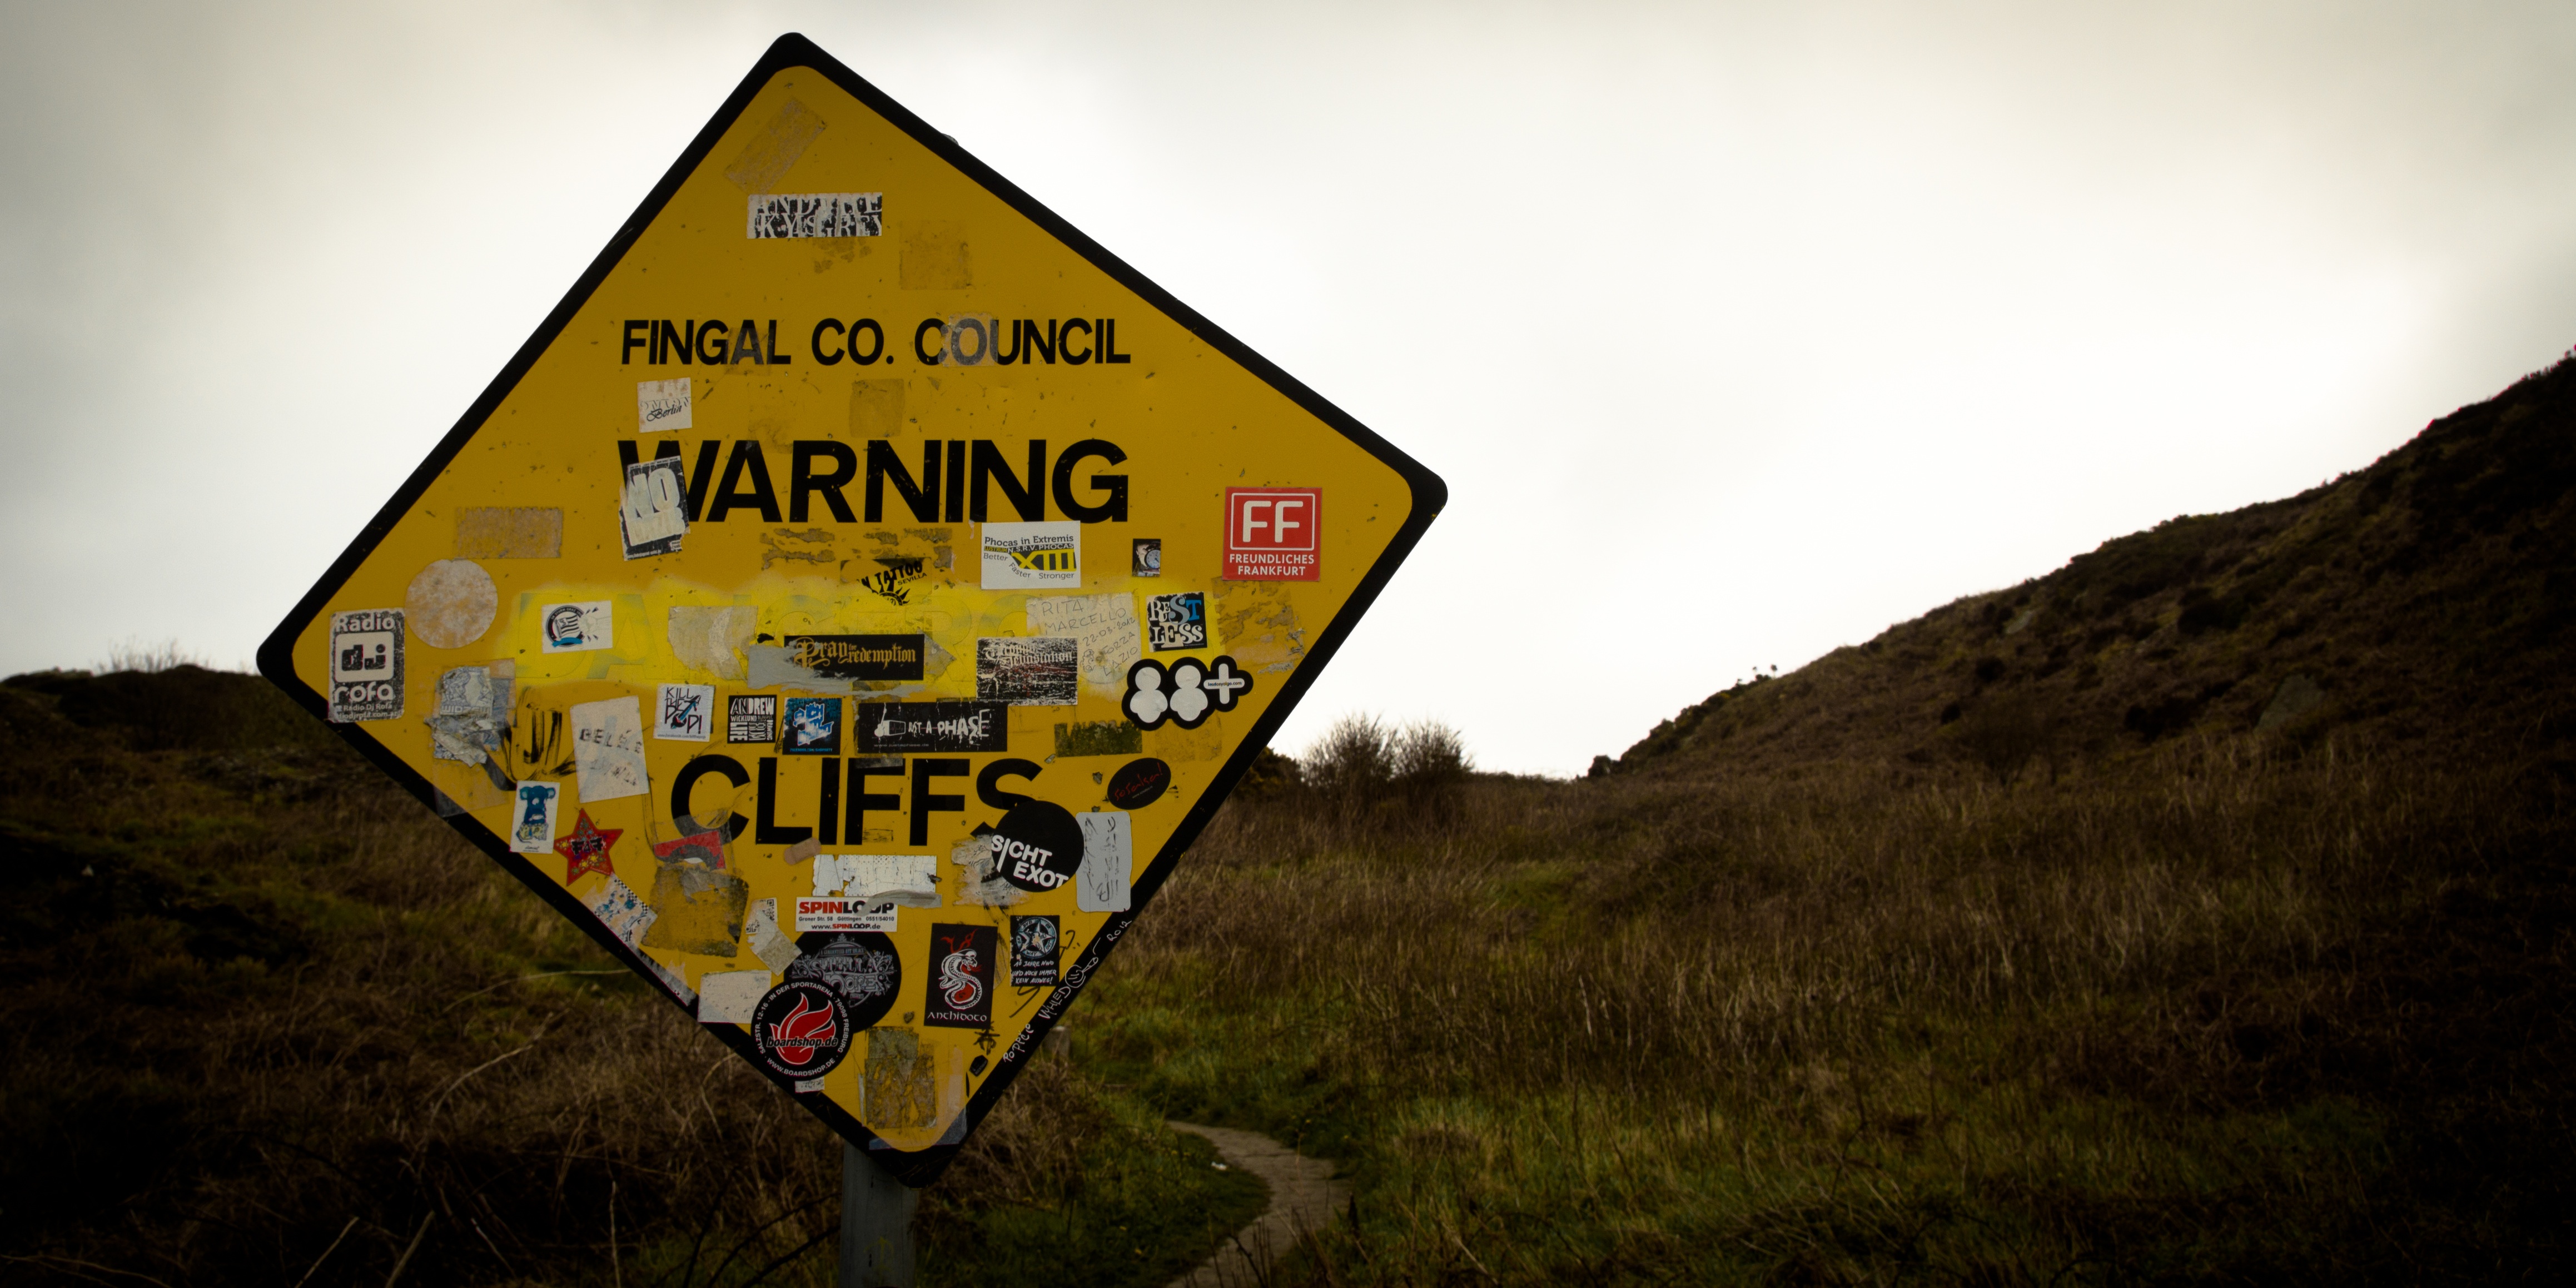
sign, signage, traffic sign